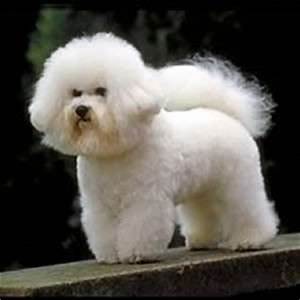
Label: cane